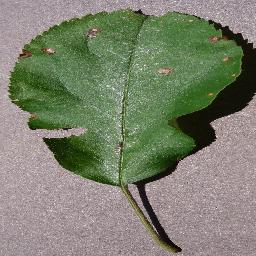
Label: Apple___Black_rot